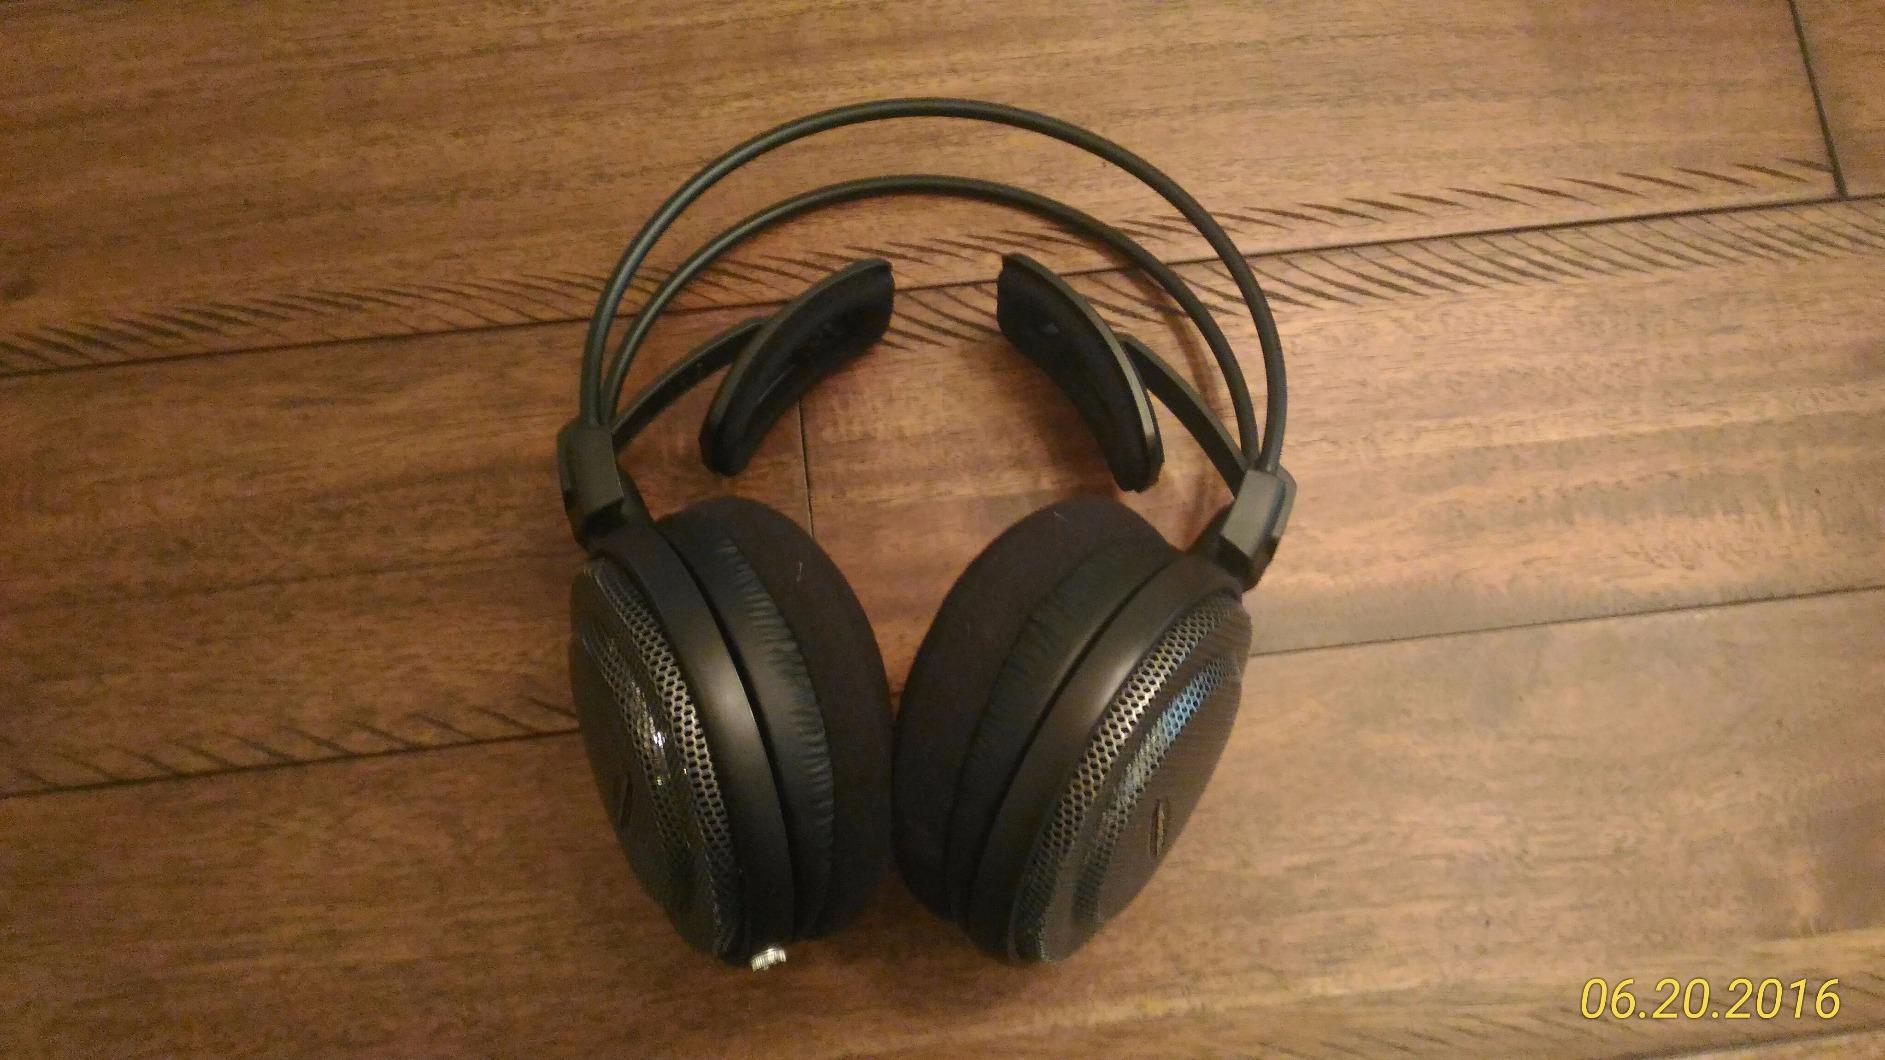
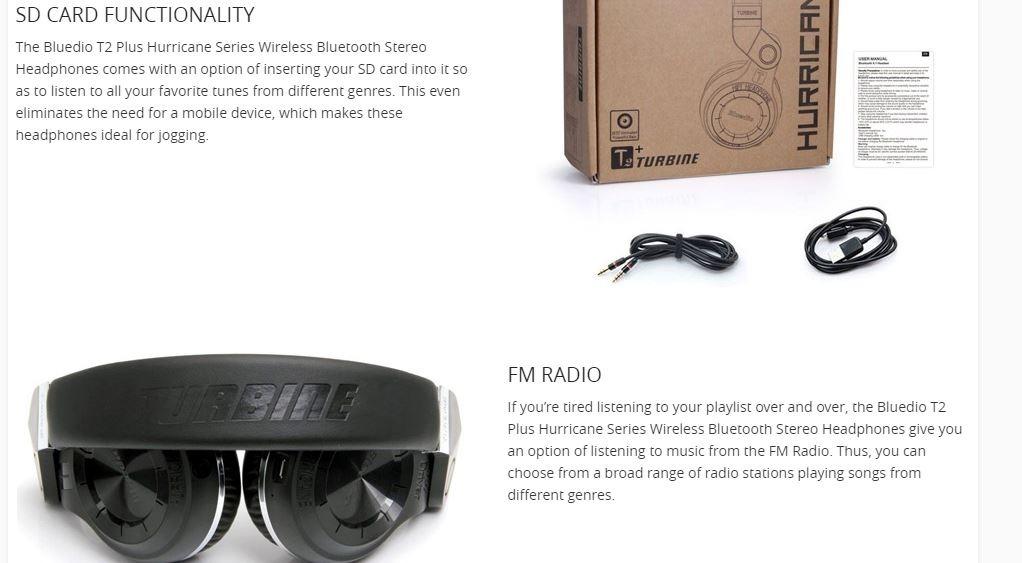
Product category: headphones
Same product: no